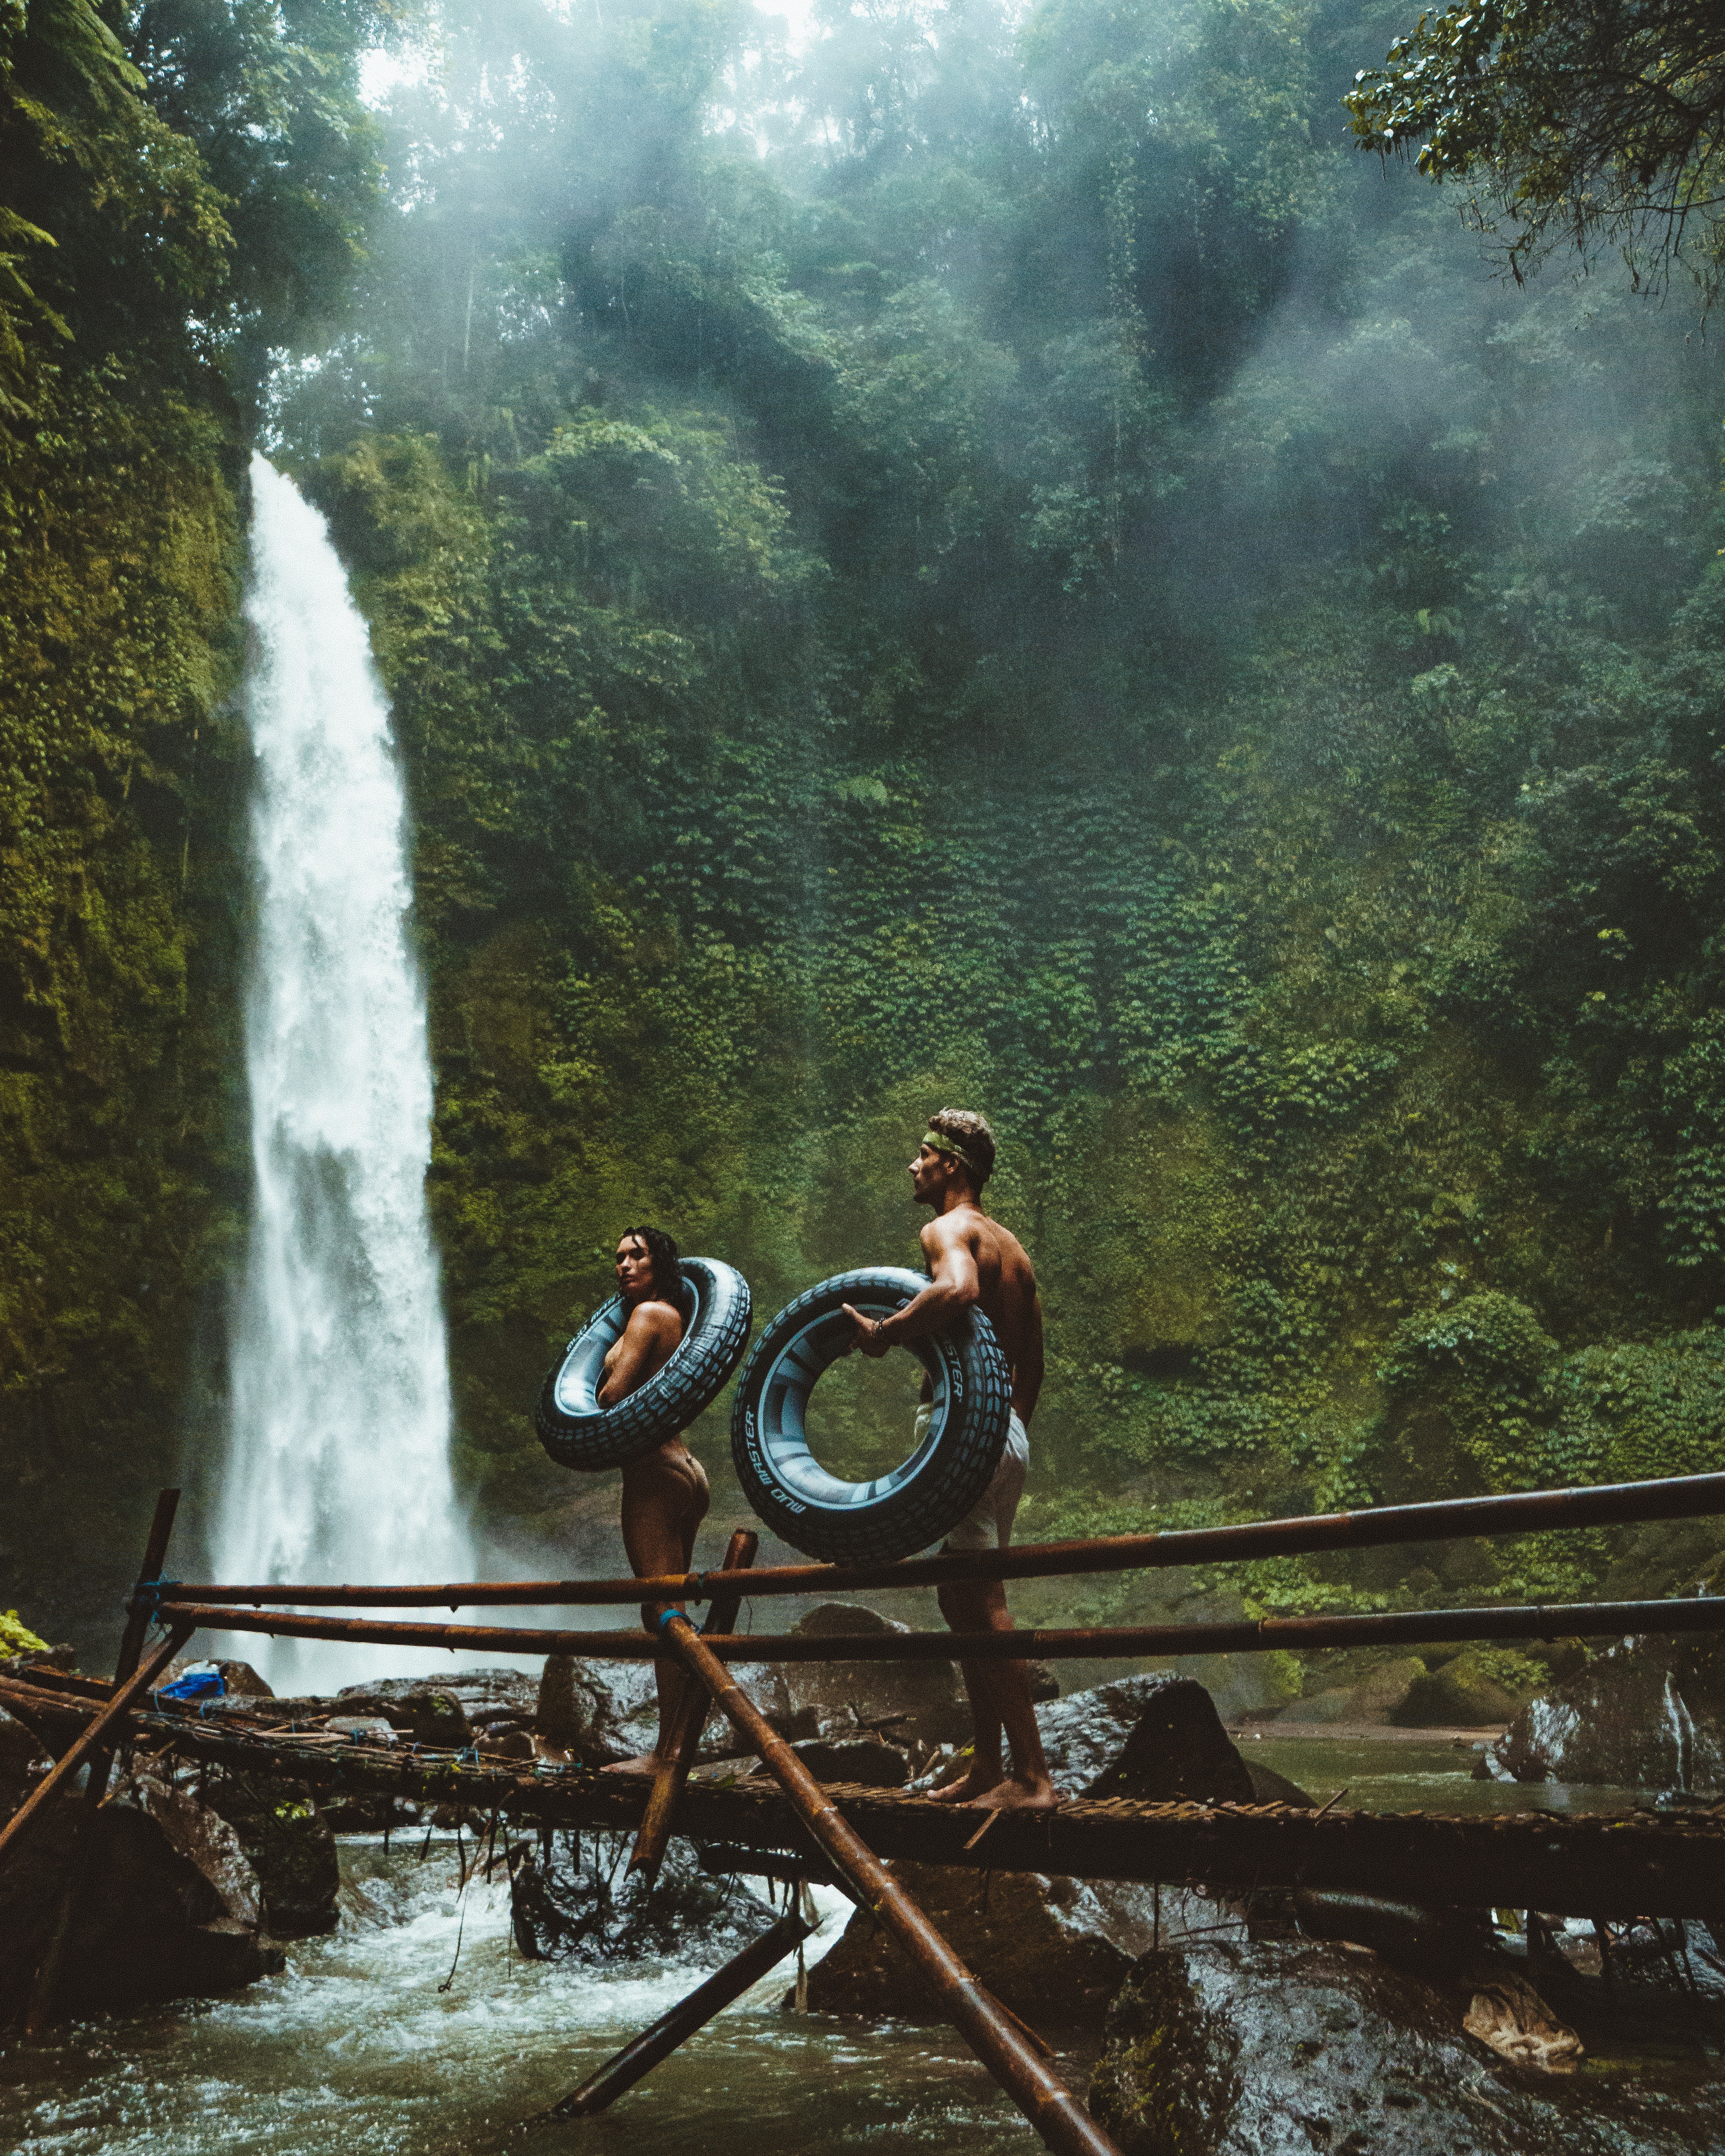
nature, water, water resources, watercourse, waterfall, jungle, rainforest, adventure, landscape, water feature, forest, spring, stream, old growth forest